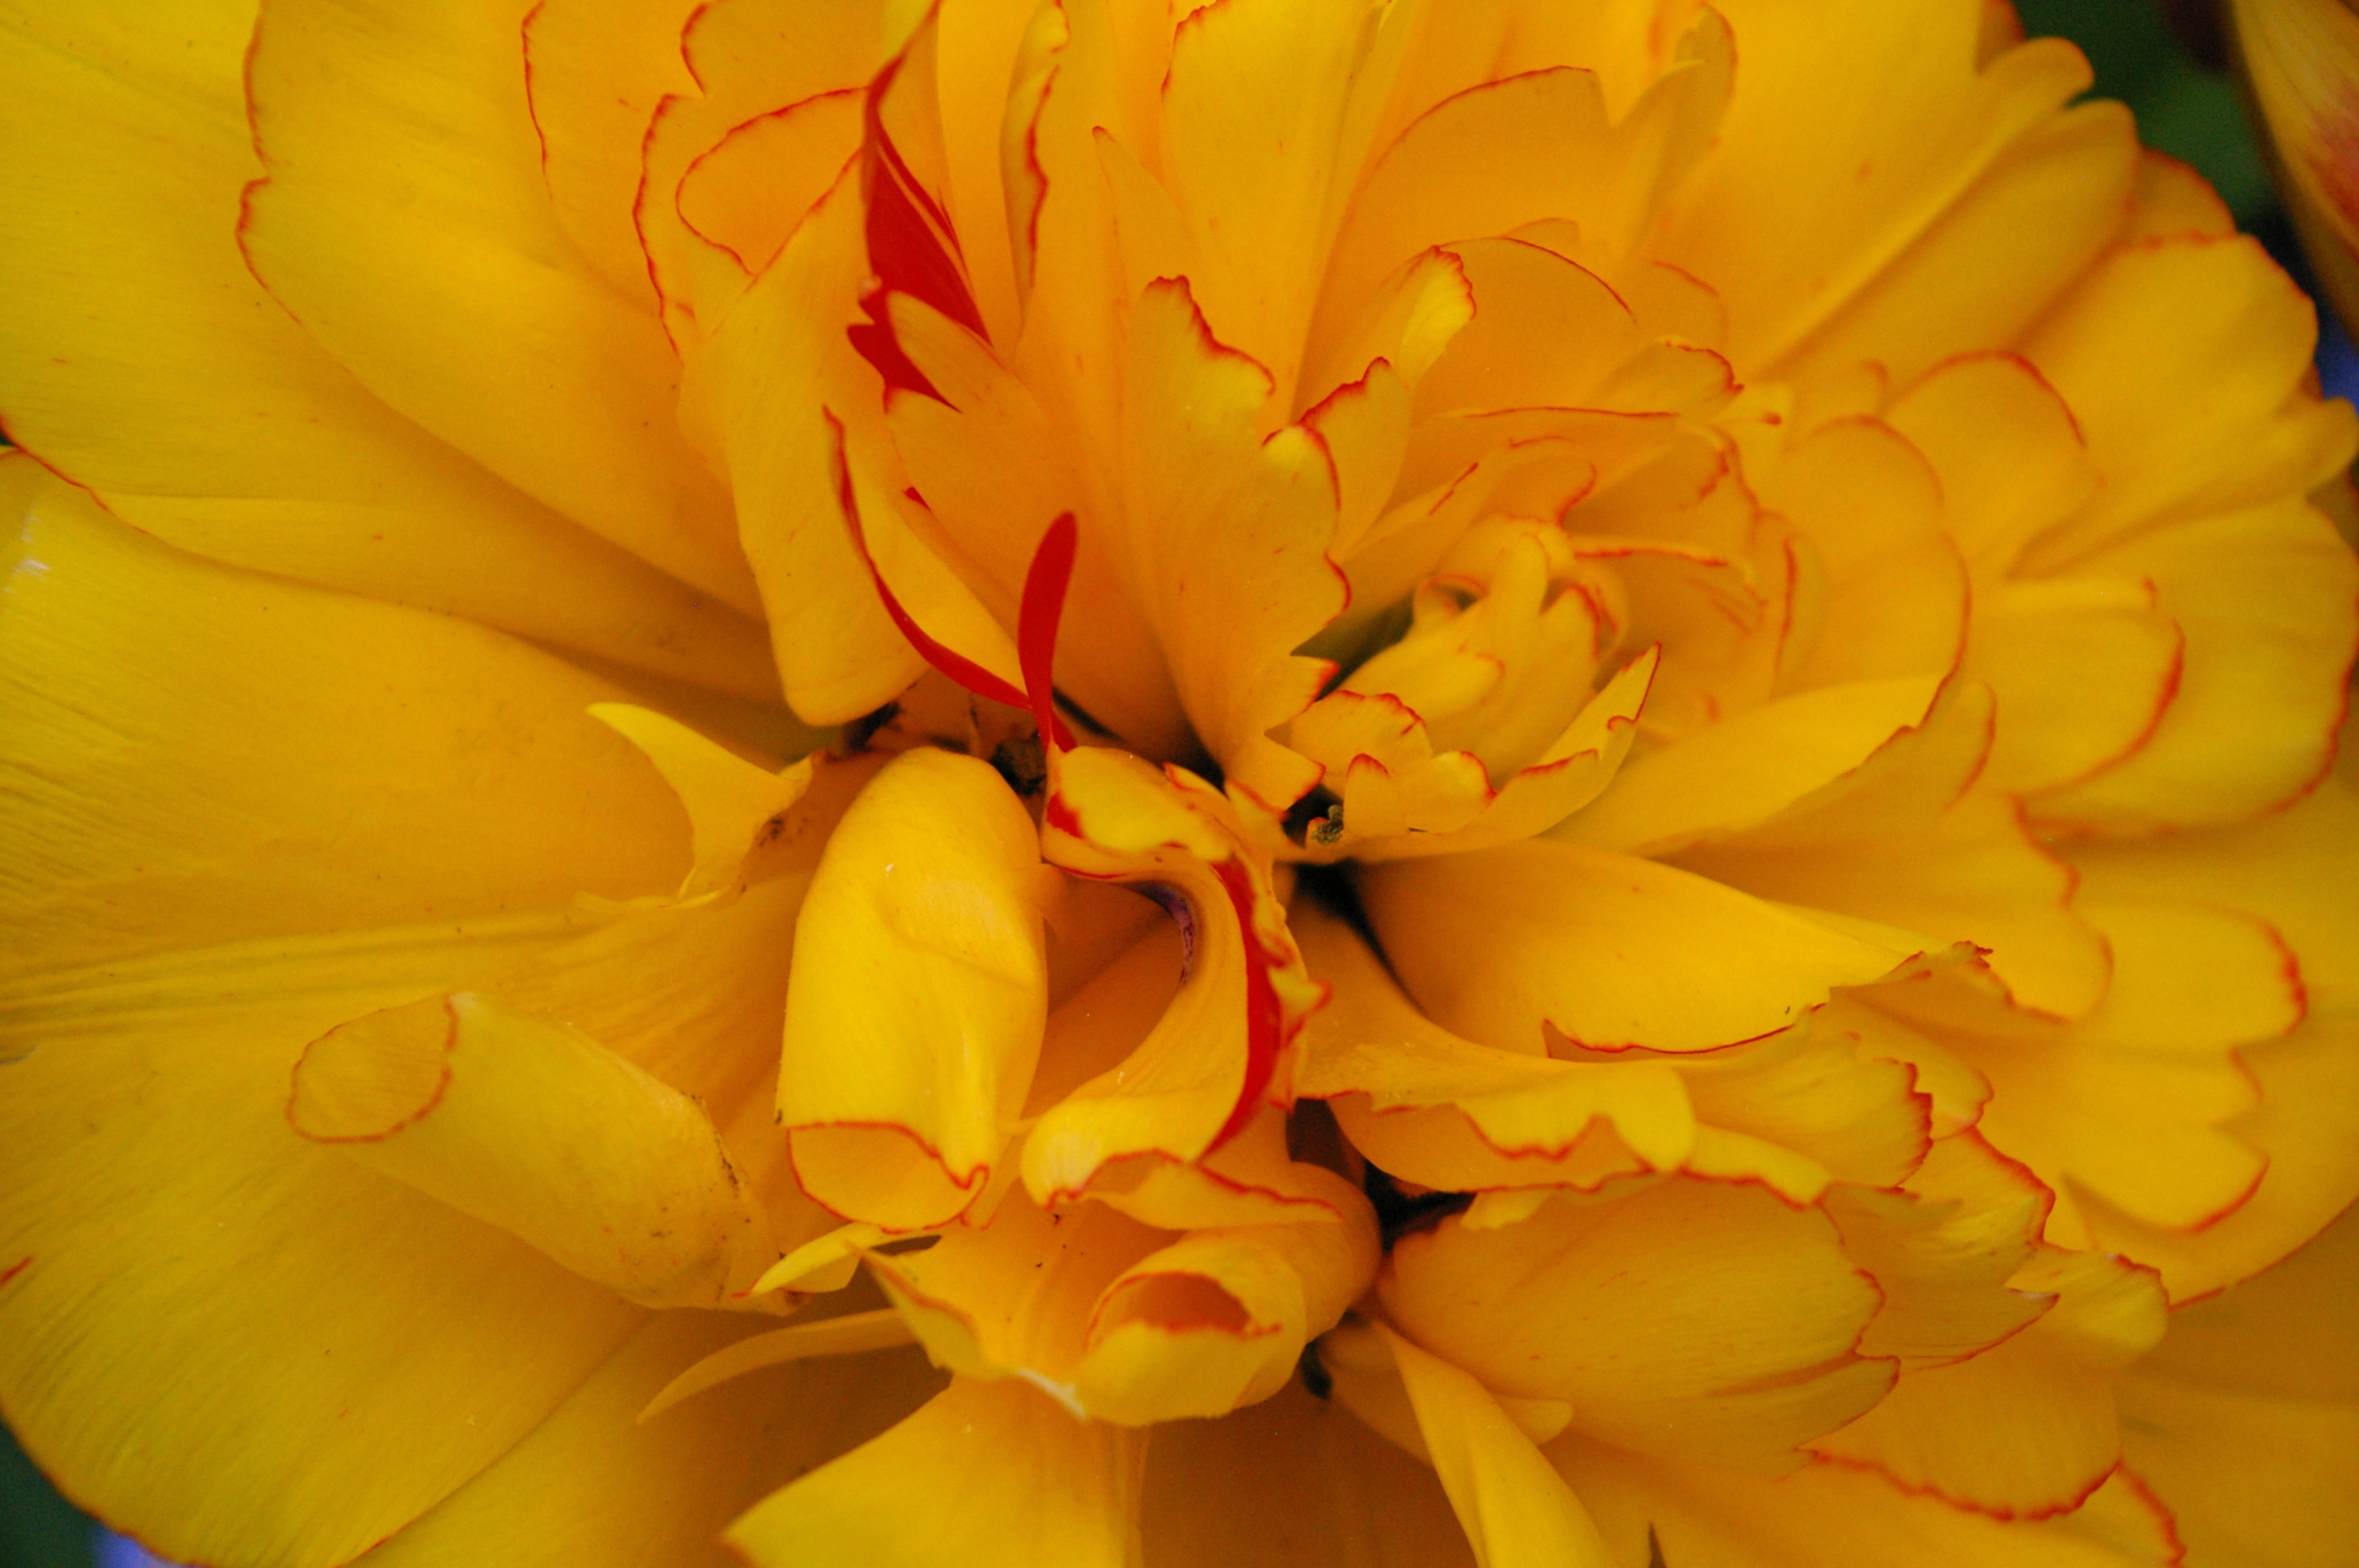
nature, blossom, plant, flower, petal, bloom, tulip, spring, yellow, garden, close, flora, yellow flower, petals, spring flower, macro photography, flowering plant, signs of spring, zwiebelpflanze, flower bouquet, fr hlingsbl her, yellow spring flower, land plant